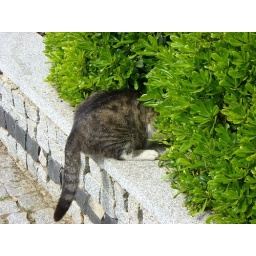
The cat who swallowed the canary (actually, a pigeon in this case - the cat managed to snag one on the square)